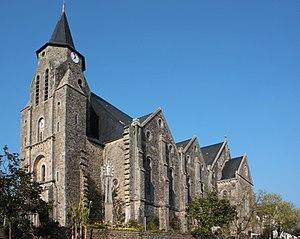
Église Saint-Pierre-Saint-Paul, Fr-56-Nivillac.
La liste des églises du Morbihan recense de manière exhaustive les églises situées dans le département français du Morbihan. Il est fait état des diverses protections dont elles peuvent bénéficier, et notamment les inscriptions et classements au titre des monuments historiques.
L'église Saint-Pierre-et-Saint-Paul est un édifice religieux situé sur la commune de Nivillac, dans le département du Morbihan, dans la région Bretagne, en France.
Nivillac [nivijak] est une commune de l'ouest de la France située au sud du département du Morbihan et de la région Bretagne. Cette commune fait partie du canton de La Roche-Bernard.